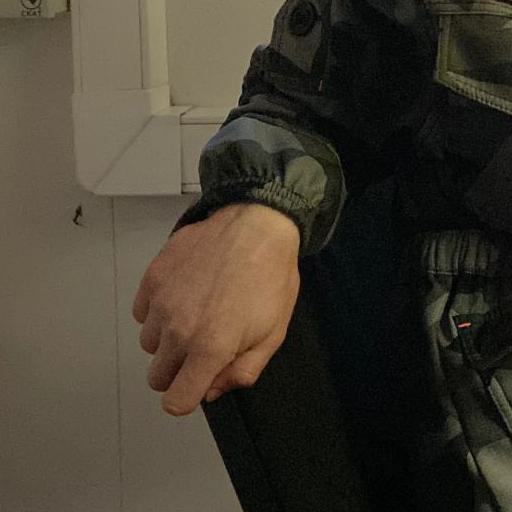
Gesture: no_gesture